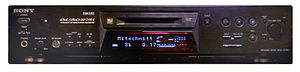
Minidisc / Optager
Minidisc er et digitalt lagermedie oprindelig udviklet til 80 minutters digitaliseret musik, men udviklede sig også til et generelt datalagermedie med Hi-MD-formatet.